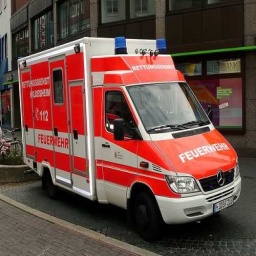
Label: ambulance